List of centuries scored on Test cricket debut

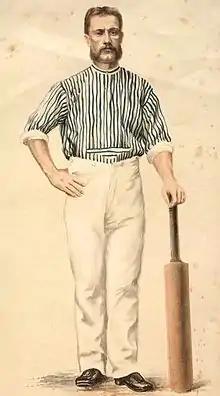
Lithograph of Charles Bannerman

For a cricketer to score a century (100 runs or more) on his Test match debut is considered a notable achievement, and as of 28 June 2025 it has been accomplished 119 times by 117 players with South African batter Lhuan-dre Pretorius the most recent player to make the list with a century on debut against Zimbabwe. Two of those players, Lawrence Rowe and Yasir Hameed, have scored centuries in both innings of their debut match. Players representing all 12 Test-playing nations have scored centuries on Test debut.